Foggia Airfield Complex

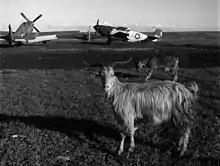
P-51C Mustang fighters from the 332nd Fighter Group at Ramitelli Airfield, with goats (March 1945)

Captured Regia Aeronautica airfield used by Fifteenth Air Force, primarily for heavy bombardment units. Repaired by COE in September 1943 and put into use immediately. Last USAAF unit left in March 1946 and airfield turned over to Allied Italian Co-Belligerent Air Force (Aviazione Cobelligerante Italiana, or ACI). Today Italian Air Force (Aeronautica Militare) air base. Extensive remains of wartime use visible in aerial photography.